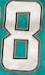
Number: 8